Robert James Creighton

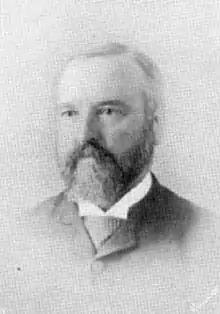

Robert James Creighton (1835 – 22 May 1893) was a 19th-century member of parliament in the Auckland Region, New Zealand.